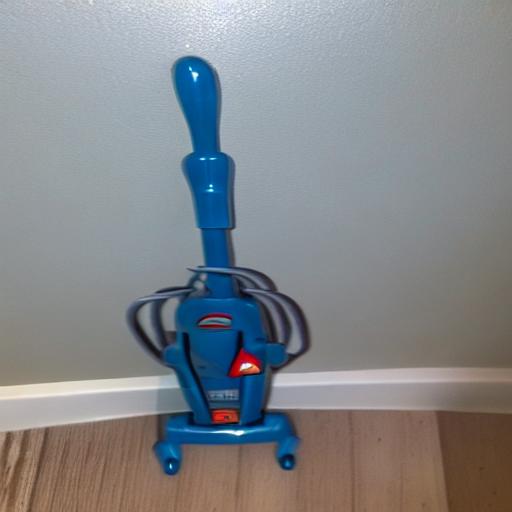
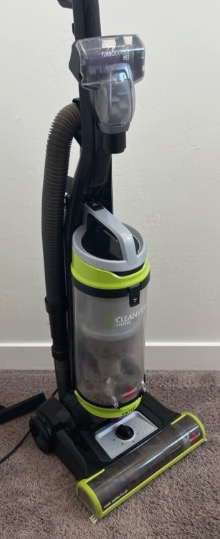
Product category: items_vacuum
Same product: no